Population history of West Africa

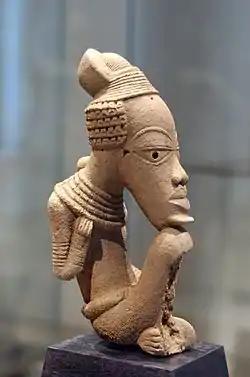
Nok terracotta sculpture

As cattle pastoralism (also known as the African cattle complex) had endured in the Sahara since 7500 BP, amid the Pastoral period, Central Saharan hunters and herders may have lived together in a common area for a long period of time. The Round Head painting tradition was brought to its formal conclusion as the Green Sahara underwent desertification. Desertification may have resulted in migrations from the Central Saharan region, where the Round Head paintings are located, toward Lake Chad, the Niger Delta, and the Nile Valley. While some migrated south of the Sahara, other Central Saharan hunter-gatherers may have taken on the custom of pastoralism (e.g., herding domesticated cattle and goats). Meanwhile, as late as 2500 BP in the Central Sahara, some of the creators of the Round Head rock art may have continued to persist as hunters.